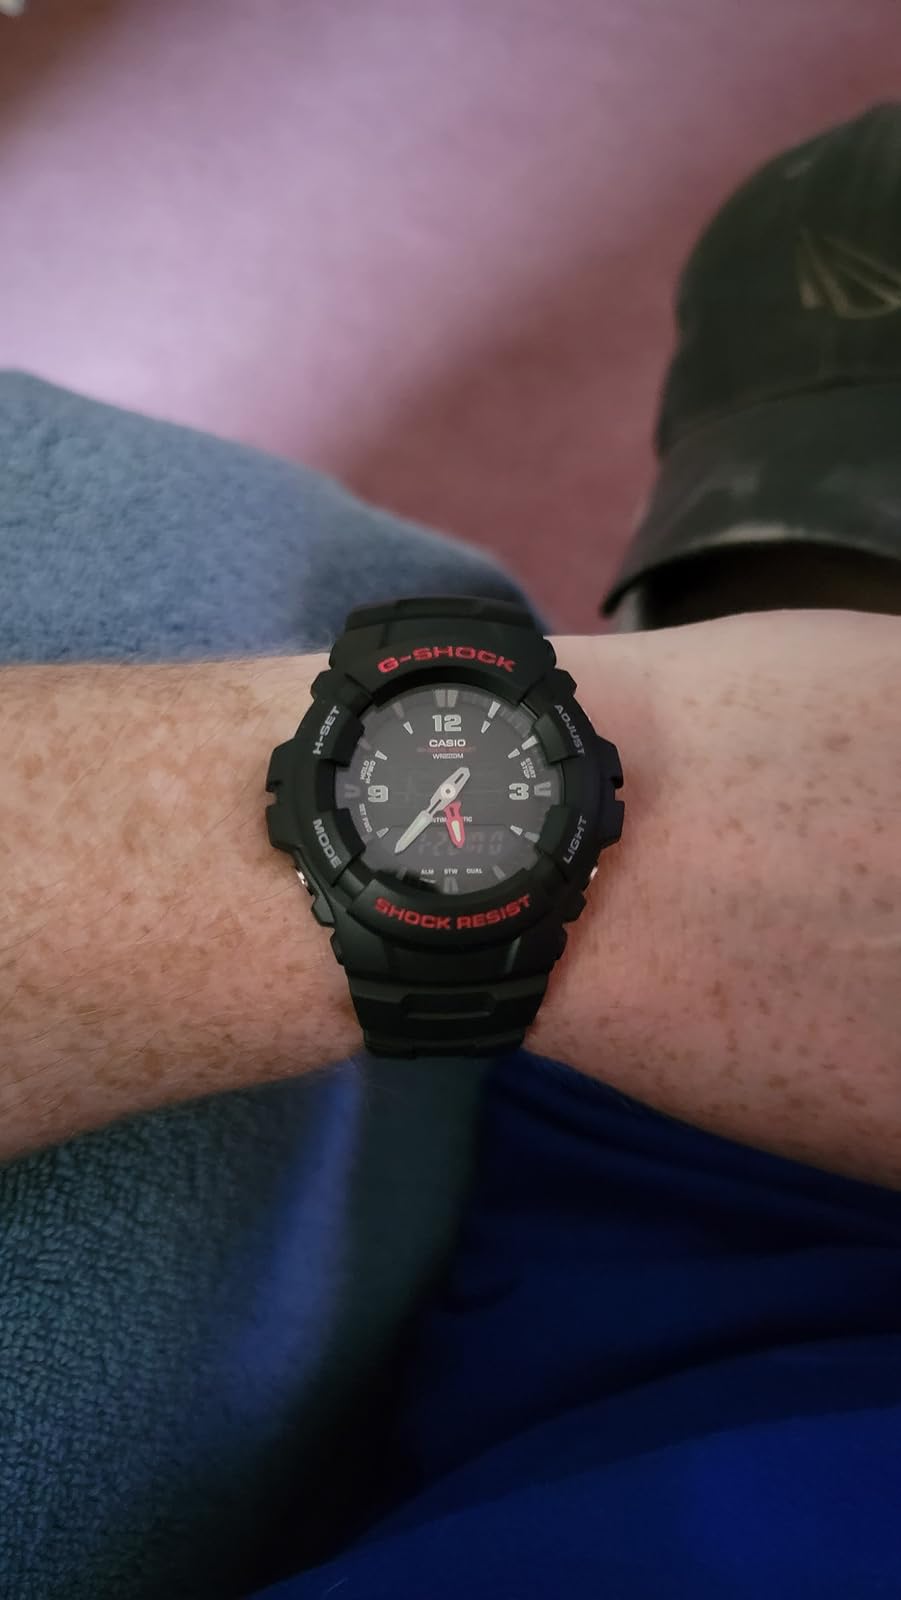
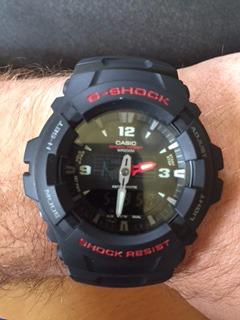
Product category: accessories_watch
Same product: yes